Question: What is in front of the orange and white cat?
Tambaya: Menene a gaban magen mai launin ruwan lemo da fari ɗin?
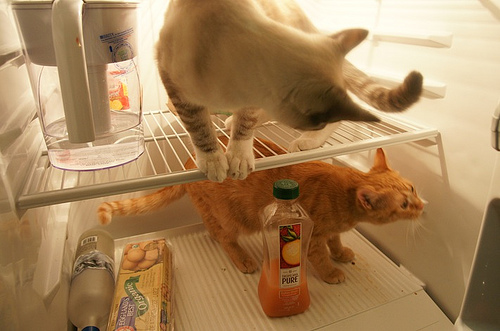
Answer: Juice.
Amsa: Ruwan 'ya'yan itace.